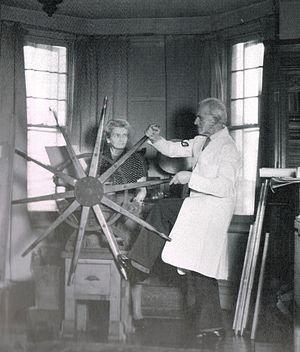
Ethel Léontine Gabain est une artiste franco-britannique, peintre et lithographe. Elle figure notamment parmi les membres fondateurs du Senefelder Club. Elle est également connue sous le nom de Ethel Copley. Elle était principalement connue pour ses gravures et portraits à la peinture à l'huile d'actrices et était l'un des rares artistes de son temps vivant de la vente de ses lithographies. Elle a également fait des œuvres en pointes sèches, et des affiches.